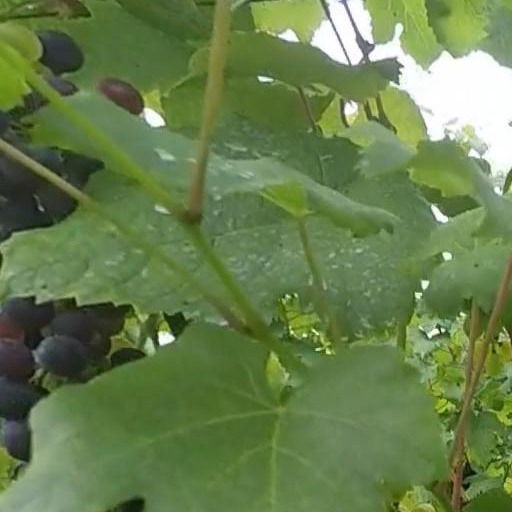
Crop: grape